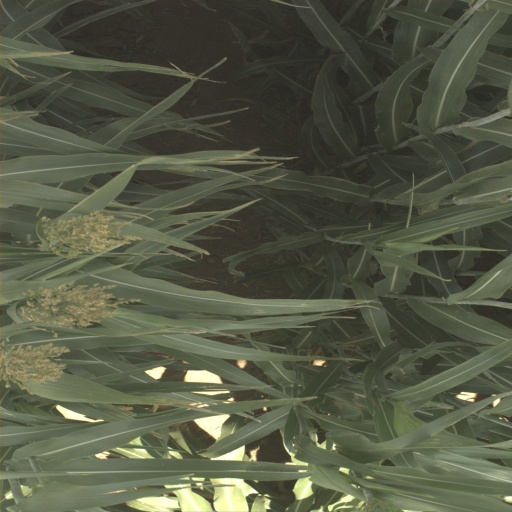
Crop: sorghum